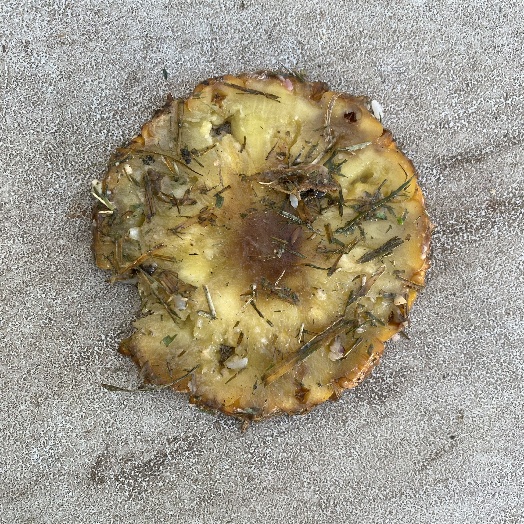
Label: Food Organics